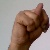
The image shows a hand gesture representing the letter 'N' in Indian Sign Language.